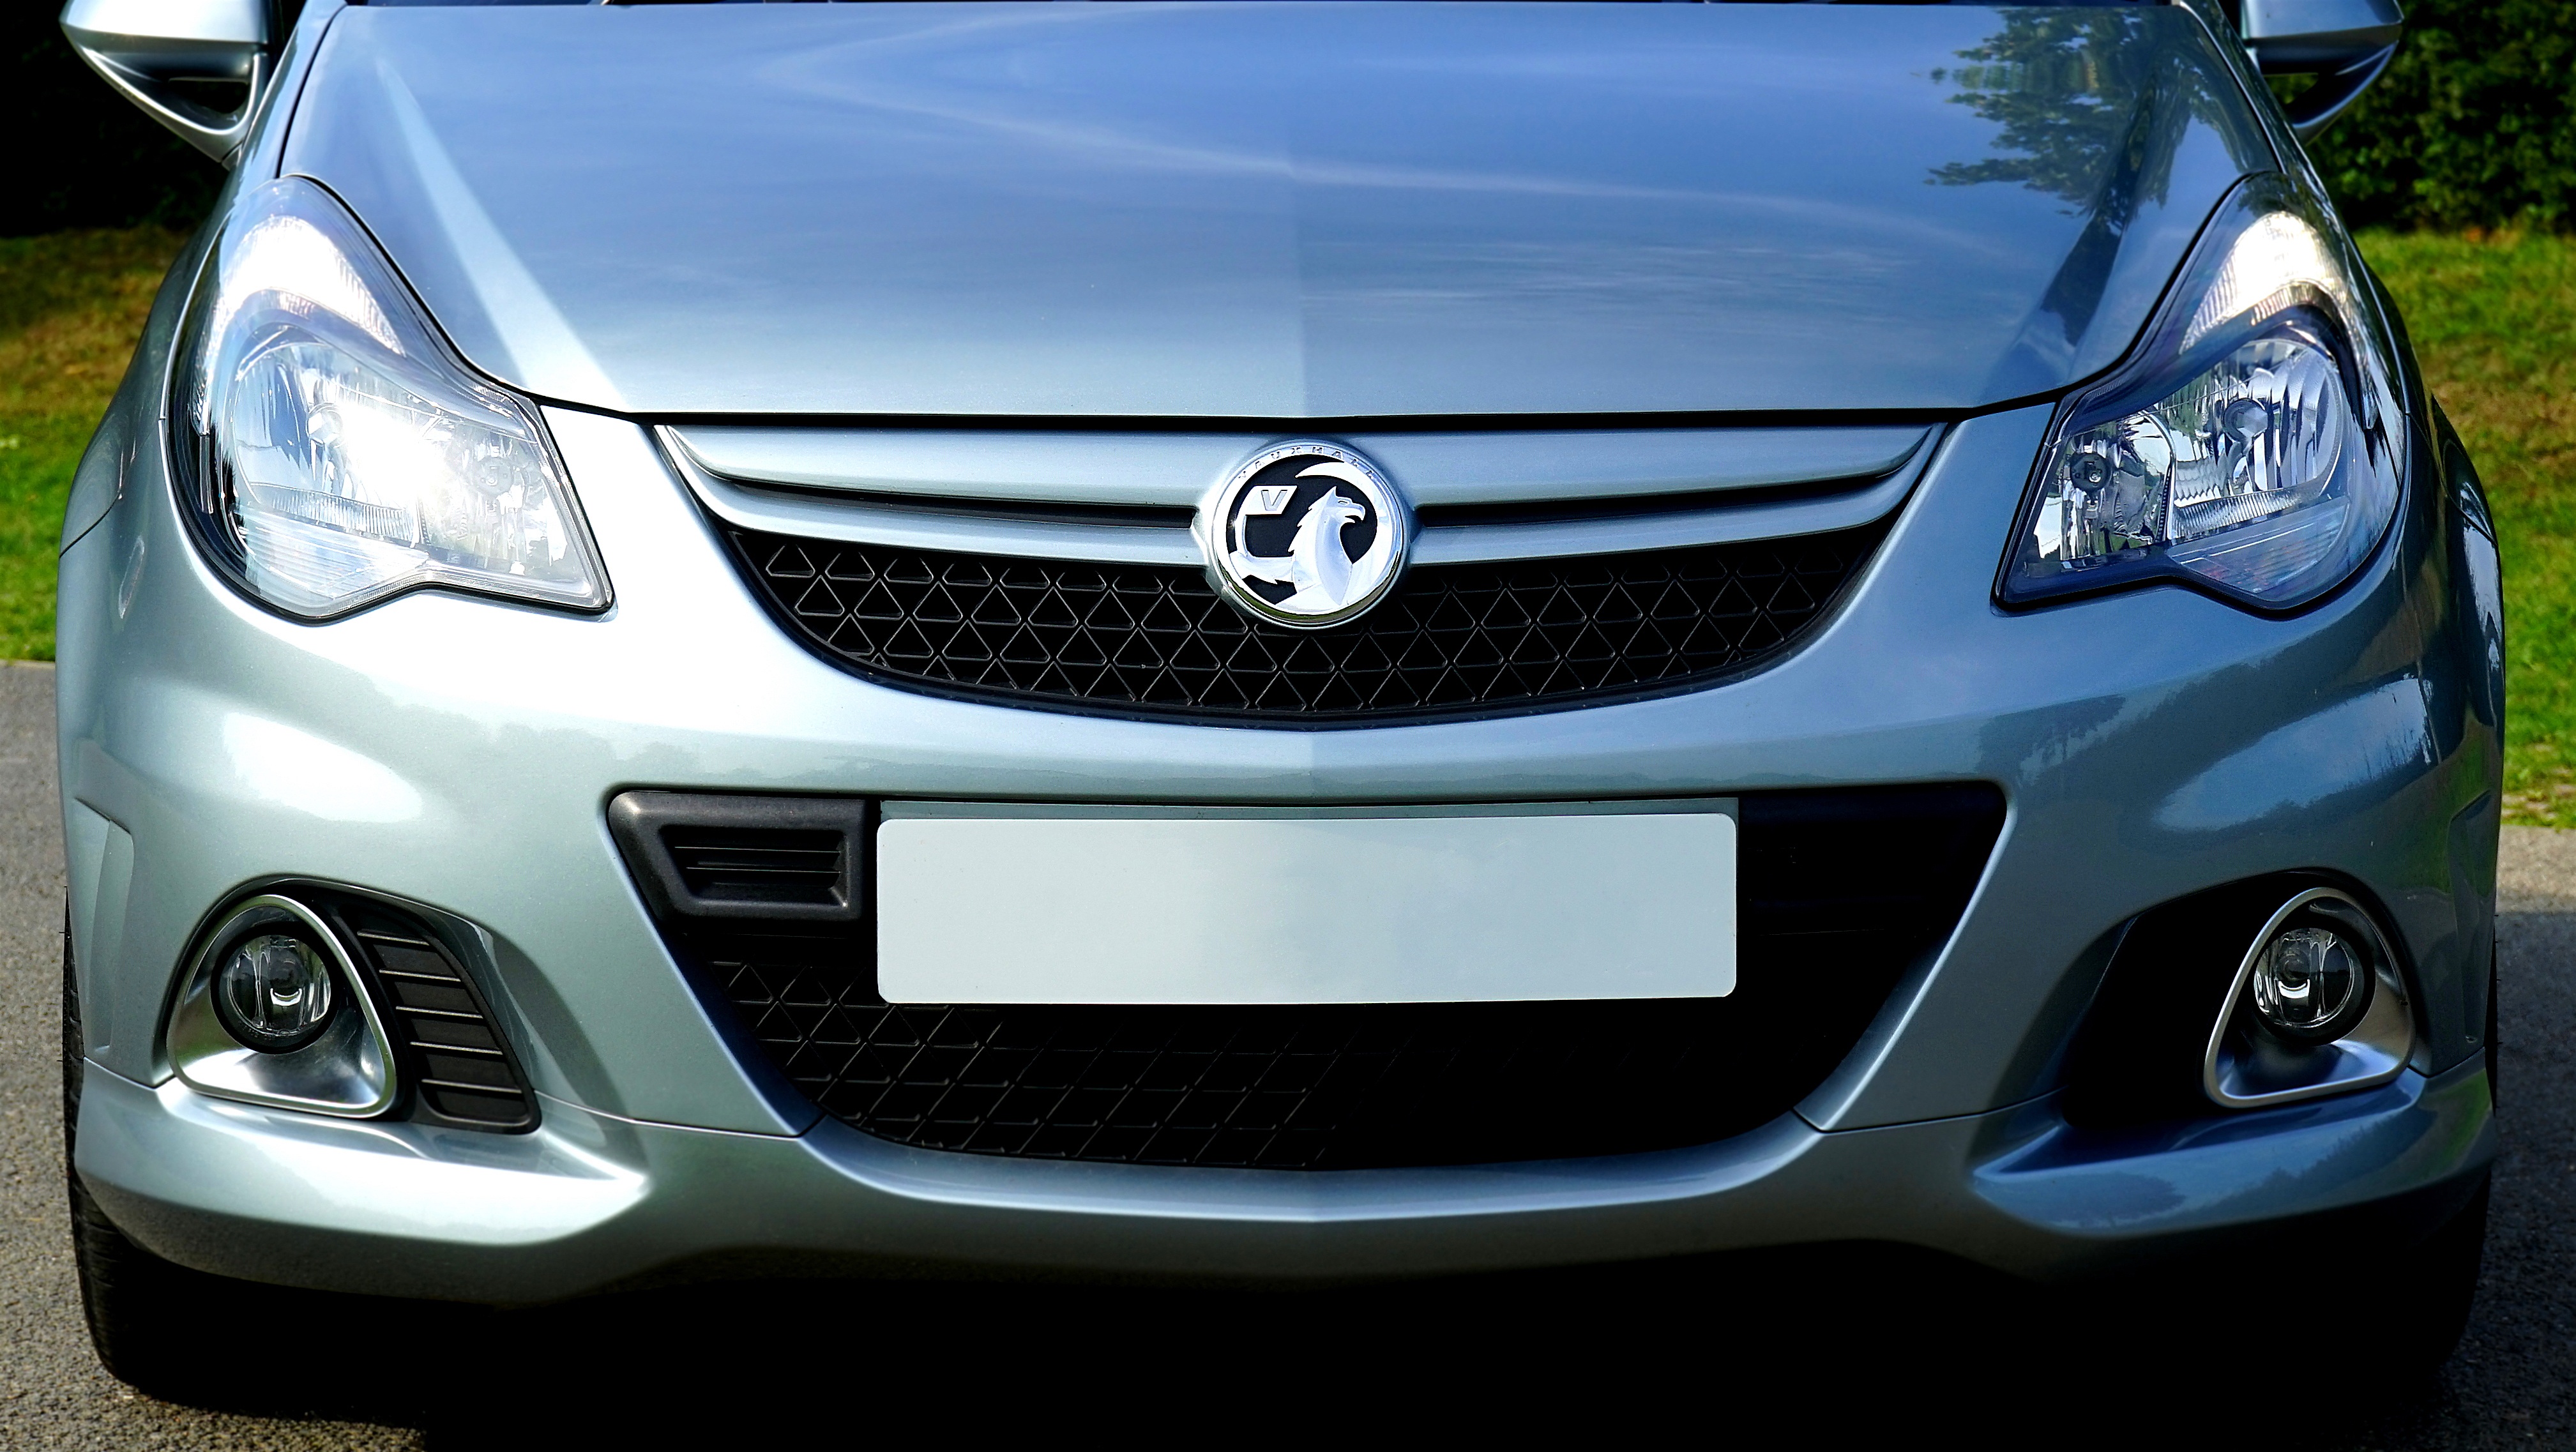
light, technology, car, wheel, automobile, transportation, transport, vehicle, drive, auto, headlight, speed, automotive, bumper, race, power, motor, sedan, style, mazda, fast, metallic, corsa, alloy, city car, vauxhall, land vehicle, automobile make, automotive exterior, compact car, compact sport utility vehicle, mazda demio